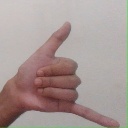
अक्षर: द